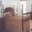
Label: bed